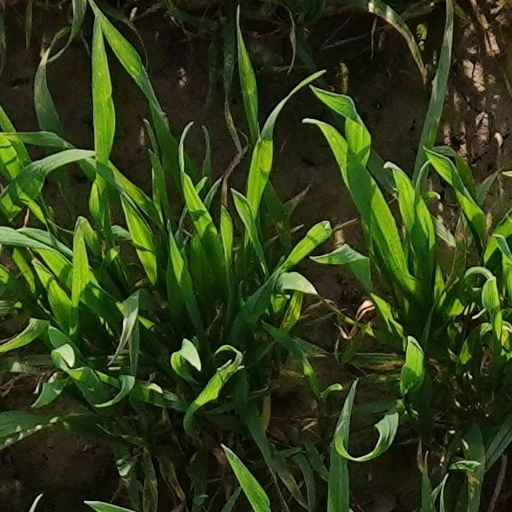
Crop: wheat